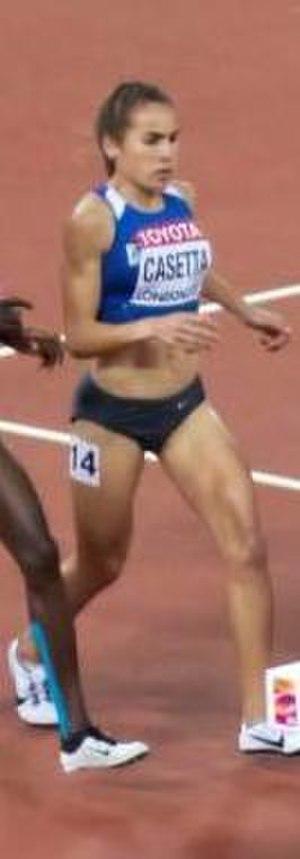
Belén Casetta est une athlète argentine, spécialiste du 3 000 m steeple.